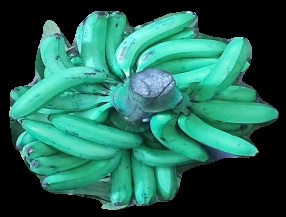
Variety: pachbale
Grade: grade3